Answer in natural language. How many Doorways are visible in the scene? Choose between the following options: 0, 4, 3, 2 or 2
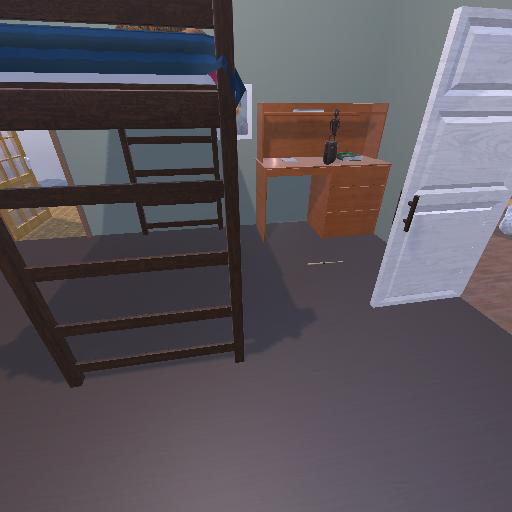
<answer>2</answer>